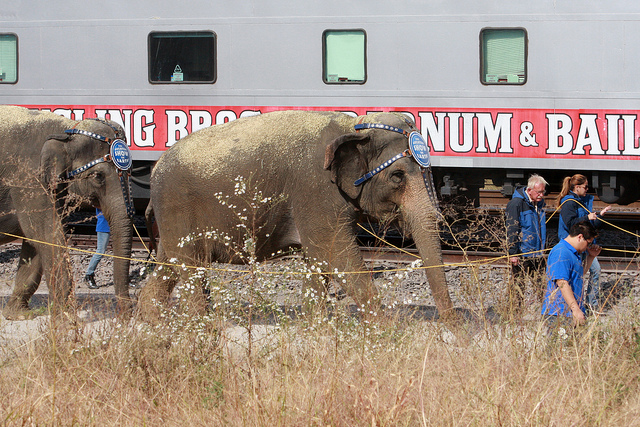
The circus employees are leading a pair of elephants along side the train.

The elephants are being led from the Barnum and Bailey circus train to a site on land.

Elephants are being  walked next to the train.

Elephants are walked on leashes beside a train car advertising the circus.